38th Bombardment Group

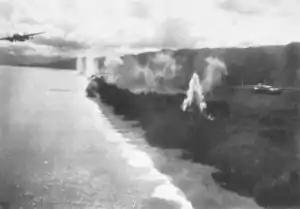
B-25s attacking Dagua Airdrome, New Guinea, in 1943.

Major Ralph Cheli (pronounced "Kelly" ) was awarded the Medal of Honor for a mission on the second day of the bombing of Wewak on 18 August 1943. Assigned to lead both the group and the 405th BS in an attack on heavily defended Dagua Airdrome, his C-1 strafer was severely hit by enemy fire while at 150 feet. Cheli remained in formation and led the attack before crash-landing his bomber into the sea. Initially he was believed killed in the crash, but post war evidence indicates that he survived the crash but was executed in March 1944 by the Japanese while a POW on Rabaul. What were believed to be the remains of Cheli and other similarly executed POWs are now interred at Jefferson Barracks National Cemetery in St. Louis, Missouri.